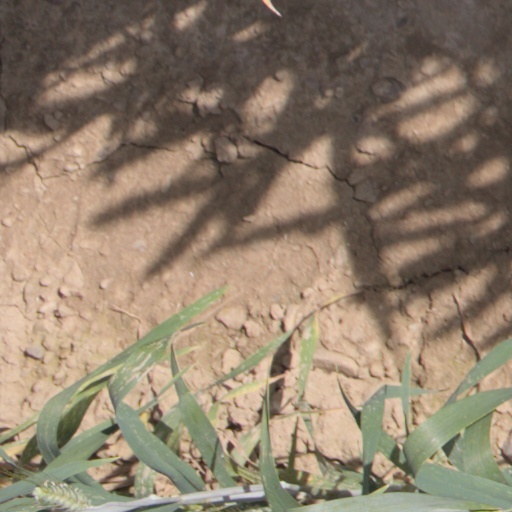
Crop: wheat